Cercle Funambulesque

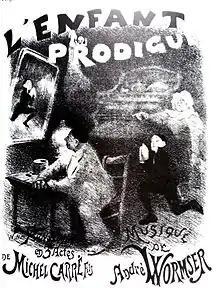
Adolphe Willette: poster for pantomime "L'Enfant prodigue" (1890) by Michel Carré "fils". Reproduced in Ernest Maindron, "Les Affiches illustrées (1886-1895)" (Paris: Boudet, 1896).

The Cercle Funambulesque (1888–1898)—roughly translatable as "Friends of the Funambules"—was a Parisian theatrical society that produced pantomimes inspired by the "commedia dell'arte", particularly by the exploits of its French Pierrot. It included among its approximately one hundred and fifty subscriber-members such notables in the arts as the novelist J.-K. Huysmans, the composer Jules Massenet, the illustrator Jules Chéret, and the actor Coquelin cadet. Among its successes was "L'Enfant prodigue" (1890), which was filmed twice, first in 1907, then in 1916, making history as the first European feature-length movie and the first complete stage-play on film.